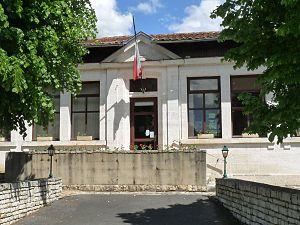
Mairie d'Agris, Charente, France
Agris est une commune du Sud-Ouest de la France, située dans le département de la Charente.